Nasser Zefzafi

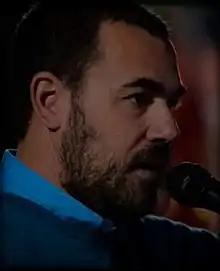

Nasser Zefzafi (Tamazight: Naṣer Ezzefzafi, born on November 4, 1979, in Al Hoceima) is a Moroccan political activist and human rights activist. Known as the "Moroccan Gandhi" or "Moroccan Pasionaria" for his nonviolent protests, Zefzafi has been described as the leader of the popular resistance movement organized in the Rif in 2016–2017 as Hirak Rif.